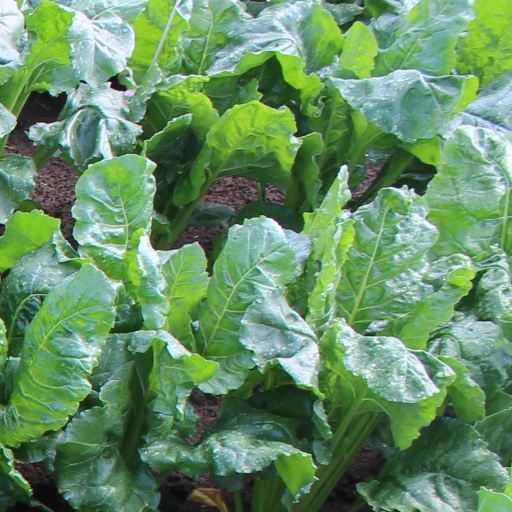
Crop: sugar beet